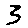
Label: 3